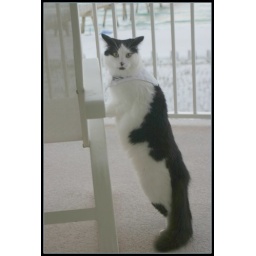
Roosevelt standing on the balcony at our condo in Navarre Beach, Floriday. He is donning his sailor collar!!!